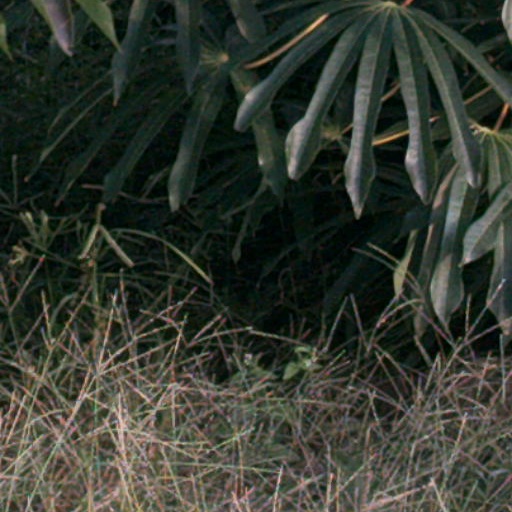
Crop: cassava